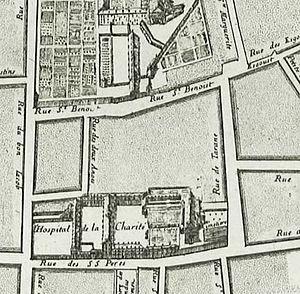
La rue Taranne sur le plan de Paris de Bullet et Blondel 1676
La rue Taranne est une ancienne rue de Paris intégrée au boulevard Saint-Germain lors de son percement dans les années 1870.